War crimes in World War I

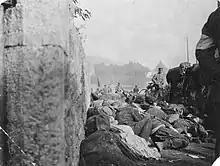
Victims of the 1914 sack of Dinant

The Imperial German Army ignored many of the commonly-understood European conventions of war when between August and October 1914, some 6,500 French and Belgian citizens were murdered, often in near-random, large-scale shootings ordered by junior German commanders. On some occasions, attacks against German infantry positions and patrols that may have actually been attributable to "friendly fire" were blamed on "francs-tireurs" (guerrillas), who were regarded as bandits and outside the rules of war, eliciting ruthless measures by German forces against the civilians and villages suspected of harboring them. In addition, they tended to suspect that most civilians were potential "francs-tireurs", with German soldiers taking, and sometimes killing, hostages from among the civilian population.